Reginald Wynn Owen

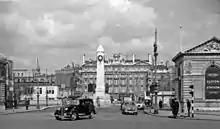
The war memorial at Euston railway station designed by Reginald Wynn Owen

Reginald Wynn Owen FRIBA (23 July 1876 – 15 May 1950) was a British architect noted for his work for the London and North Western Railway.